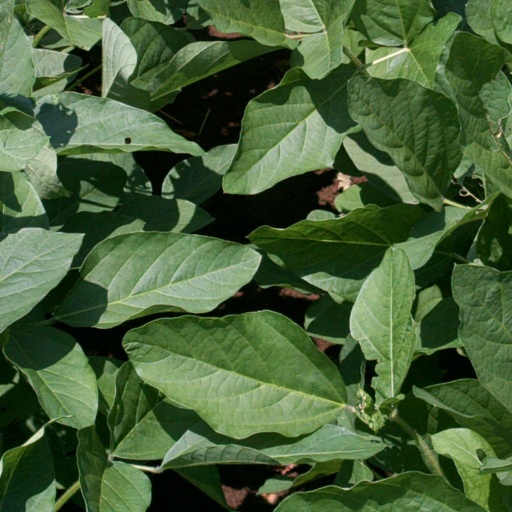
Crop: soybean